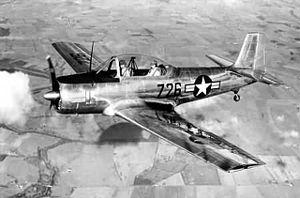
Le Fairchild Model M-92 était un avion biplace d’entrainement de début développé pour l’US Navy comme XNQ-1 puis évalué par l’USAF qui a commandé 100 exemplaires sous la désignation T-31. La commande a finalement été annulée au profit du Beechcraft T-34 Mentor.